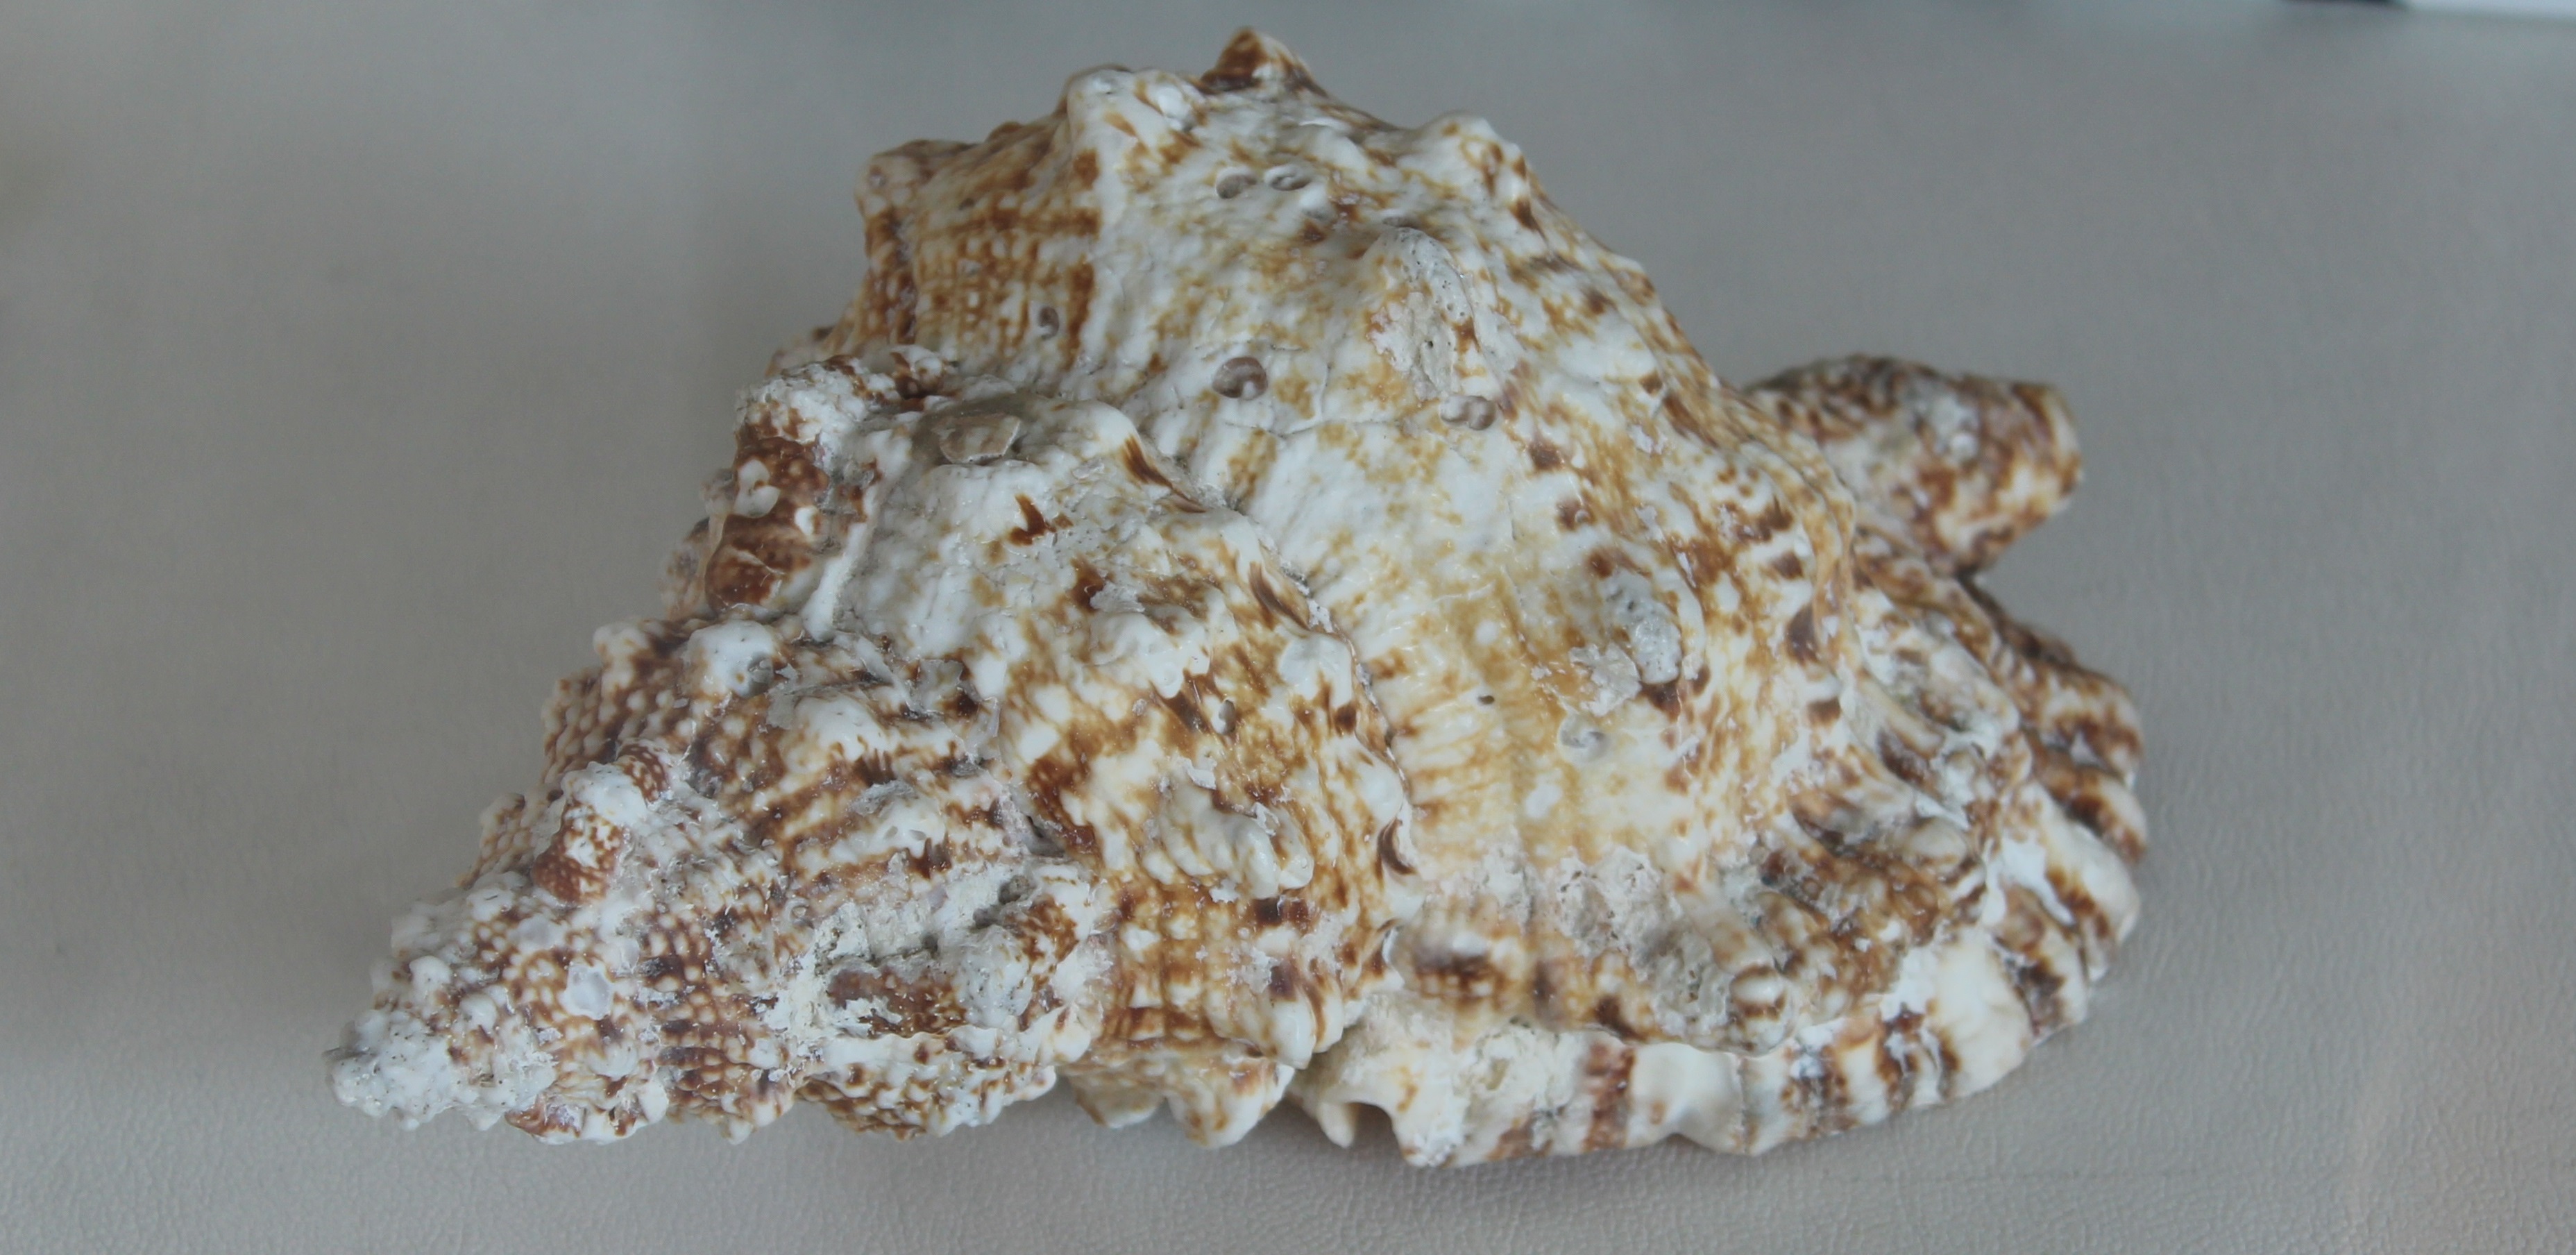
beach, sea, material, shell, clam, art